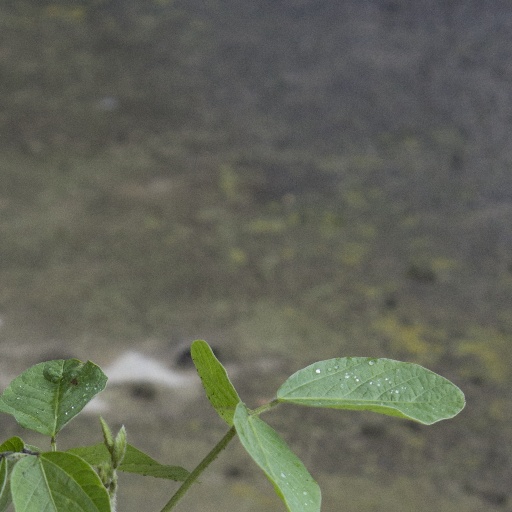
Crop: soybean